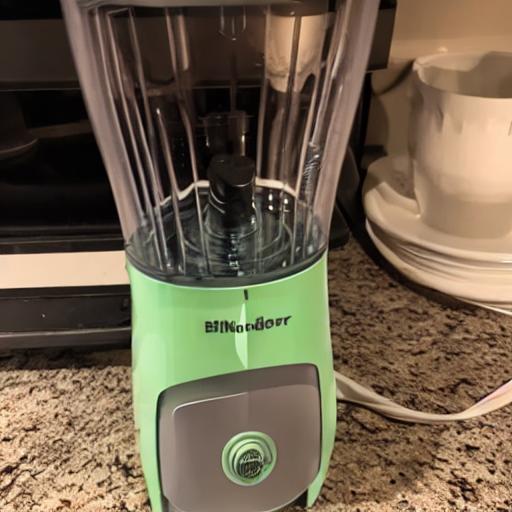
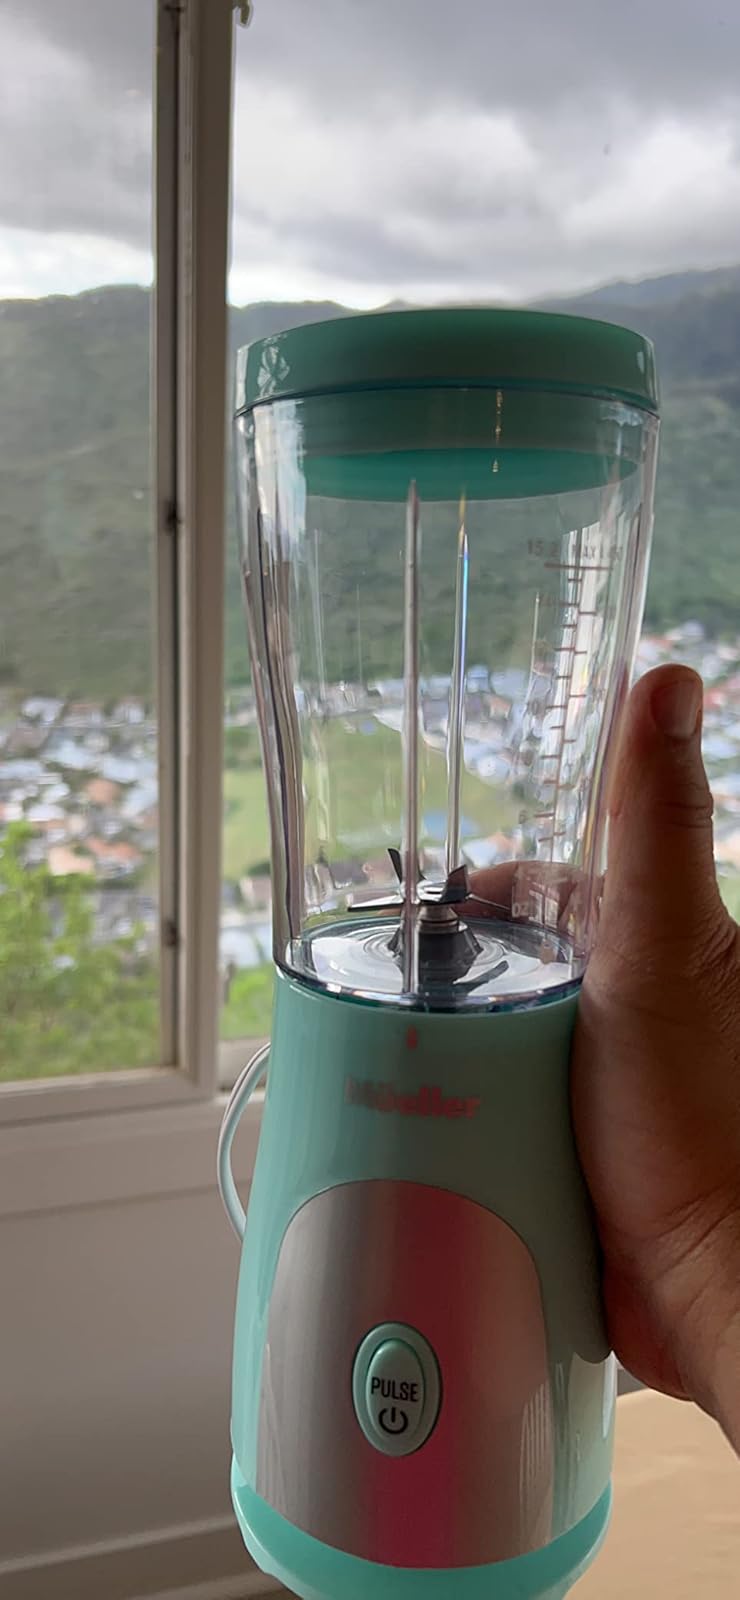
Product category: items_blender
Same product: no